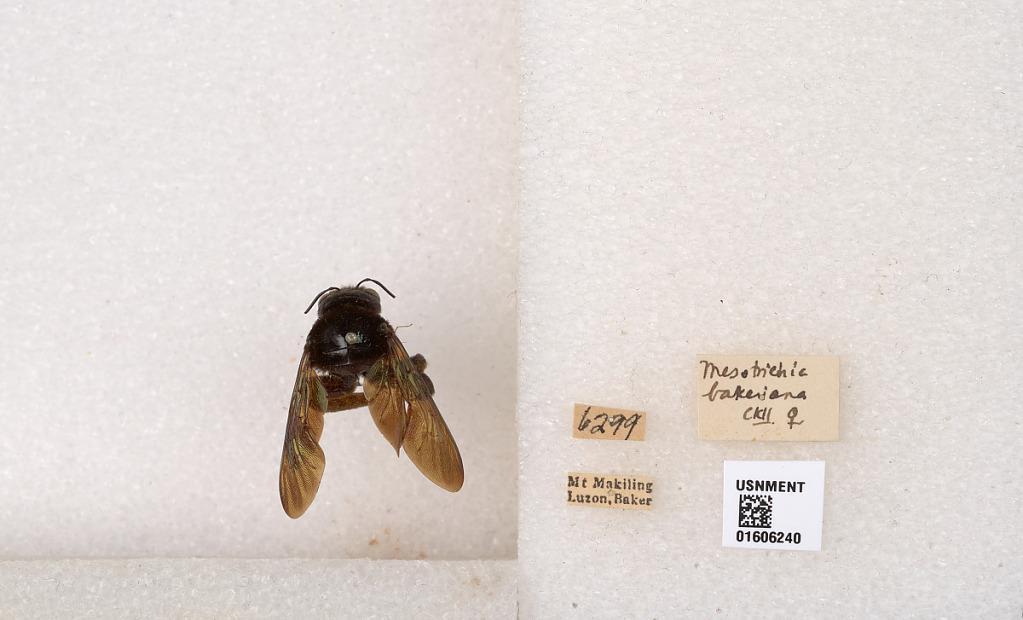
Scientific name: Xylocopa (Koptortosoma) bakeriana (Cockerell)
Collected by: Baker
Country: Philippines
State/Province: Calabarzon
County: Laguna
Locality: Mt. Makiling, Luzon
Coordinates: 14.1358, 121.196